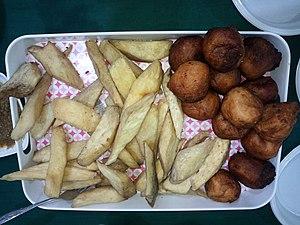
Igname frit avec huile à WIKI LOVES MONUMENTS BENIN 20192
La cuisine béninoise est essentiellement à base de pâte de maïs au sud du pays et d'igname au nord.